First Parish Burial Ground

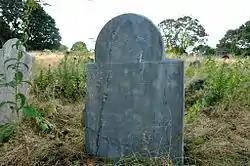
An 18th-century grave marker

The First Parish Burial Ground is a historic cemetery located at 122 Centennial Avenue in Gloucester, Massachusetts. Established in 1644, the site is Gloucester's oldest burying ground. It once stood at the heart of the Gloucester settlement, and was for 80 years its only cemetery. It was listed on the National Register of Historic Places in 1975. It is now being maintained jointly by the city and the Cemetery Restoration Partnership.